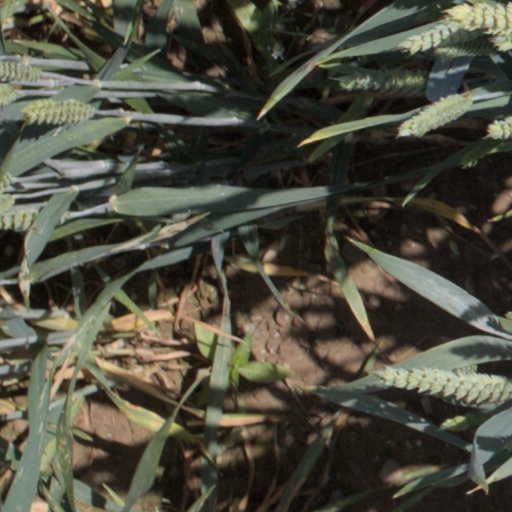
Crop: wheat